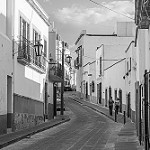
Label: B & W